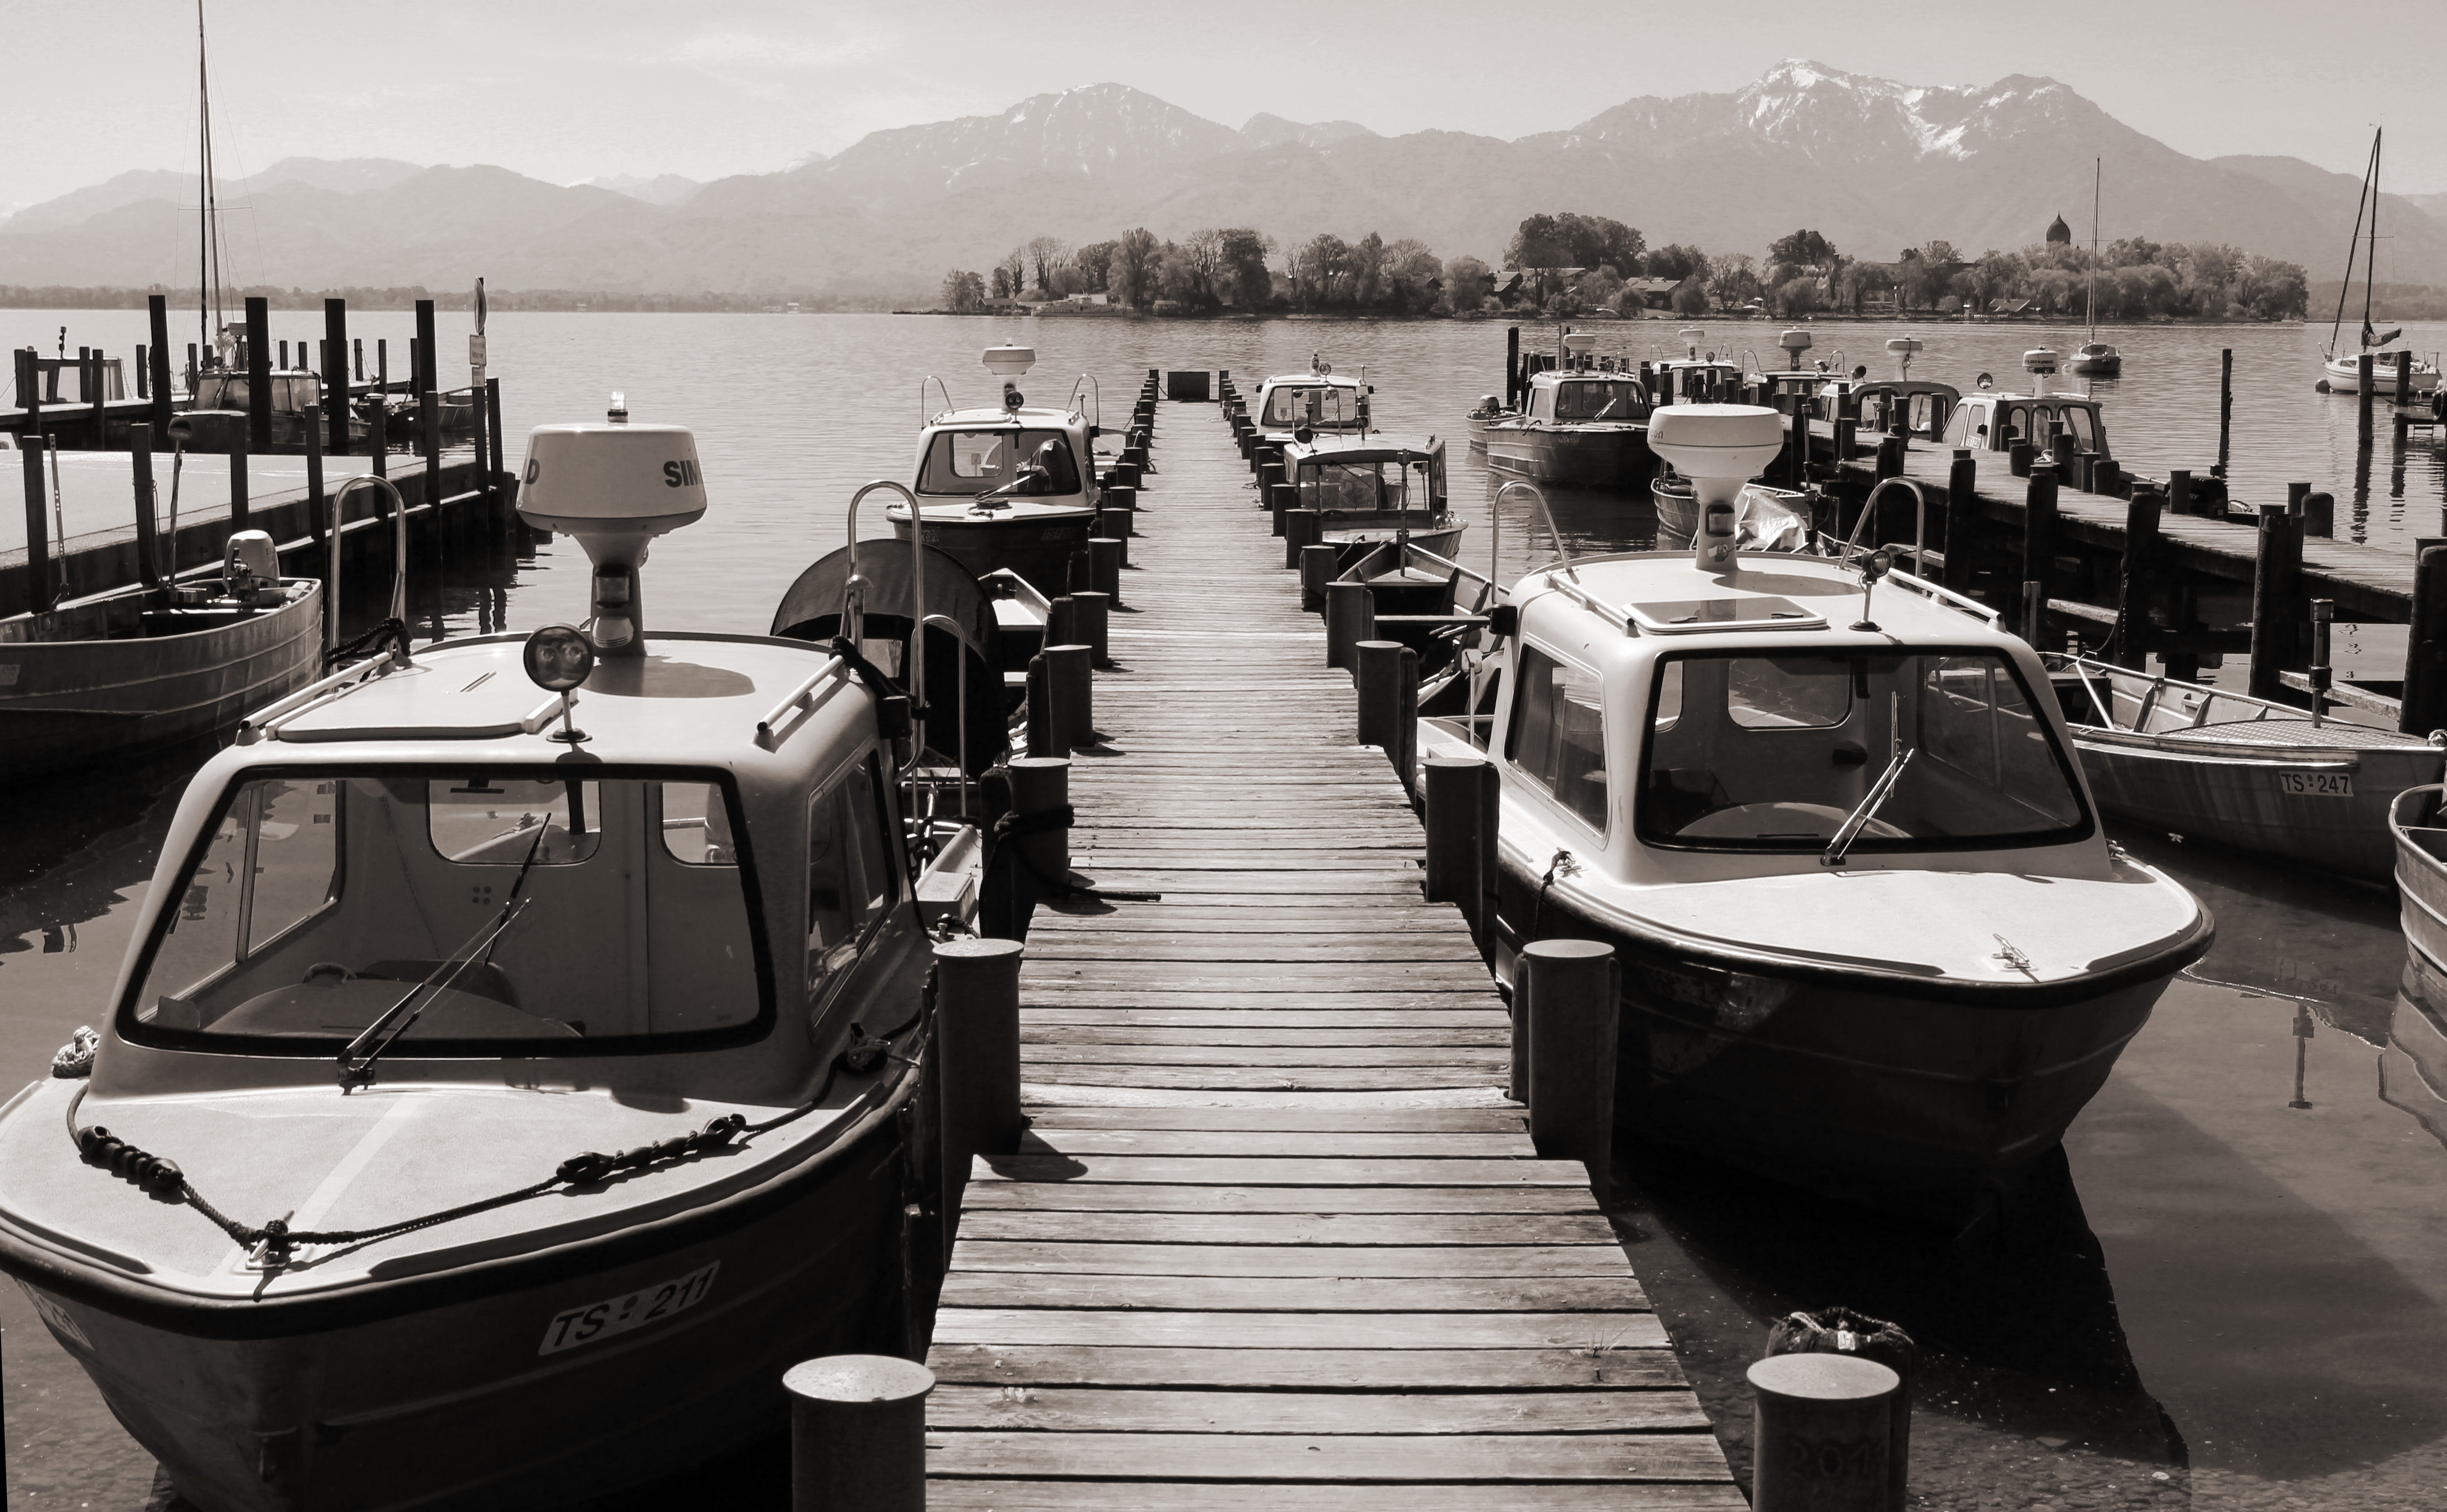
dock, black and white, boat, web, vehicle, marina, port, jetty, monochrome, waterway, motorboat, fishing boat, boats, silhouettes, watercraft, monochrome photography